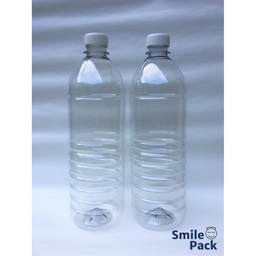
Label: plastic